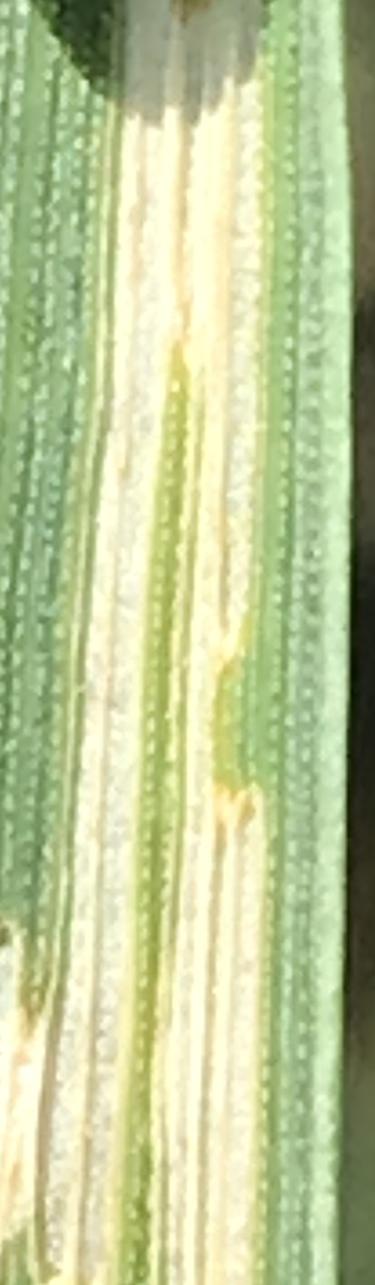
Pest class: cereal_leaf_beetle